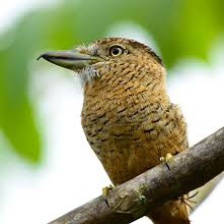
Species: BARRED PUFFBIRD
Scientific name: NYSTALUS RADIATUS